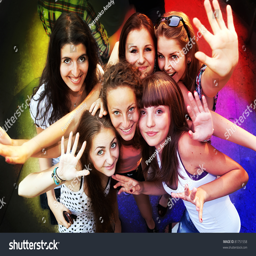
group of young friends dancing at a night club